Sunflower Showdown

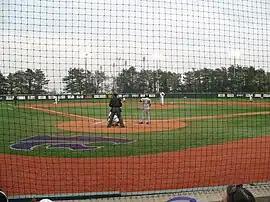
Tointon Family Stadium at Kansas State University

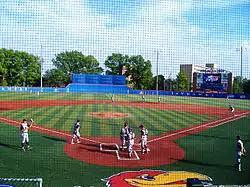
Hoglund Ballpark at The University of Kansas

The schools first met on the baseball field in 1898. The all-time series record is disputed between the two schools, with the KU media guide listing the Jayhawks ahead 198-187-1, while the KSU media guide list the series with KSU ahead 189-182-1 (as of April 22, 2025). The discrepancy is likely the result of highly inaccurate records by both schools for the early years of the series, with games missing from both record books. For example, in the 1912 season the KU media guide states that the teams met four times with KU winning three of four. On the other hand, the KSU media guide lists only one matchup, with KSU the victor. A four-game series was the standard at the time, as both record books reflect a four-game series in 1911 and 1913. Another example is in the 1914 season where the KU record books reflect four matchups with each team winning two, while the KSU books show only two matchups and KSU the winner of both. In the 1916 season the KSU record books show a four-game series with KU winning all four, while KU books do not reflect having played KSU at all. These sorts of discrepancies are frequent until the late 20s when both schools books begin to coincide.